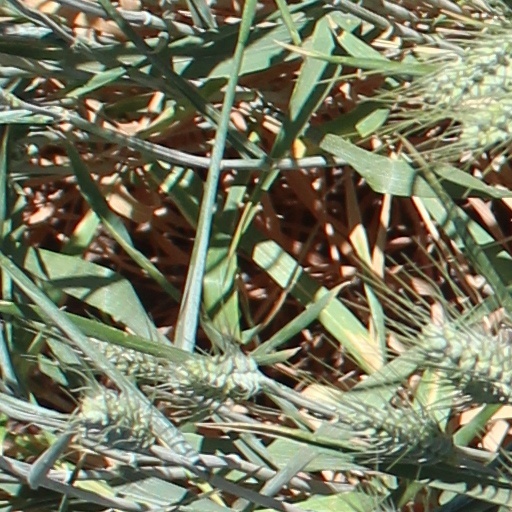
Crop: wheat